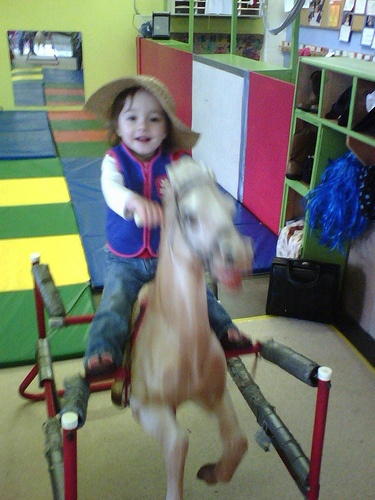
There is a young girl riding a pony ride
A child riding a classic spring mounted rocking horse.
The little girl is riding the mechanical pony.
A kid riding a toy horse in a day care.
A young child riding a plastic horse mounted on springs.